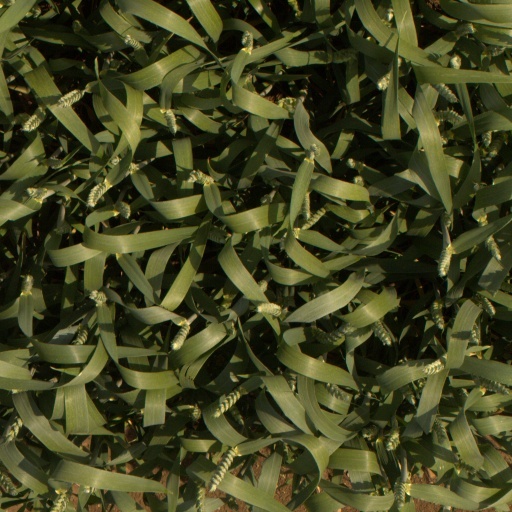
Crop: wheat